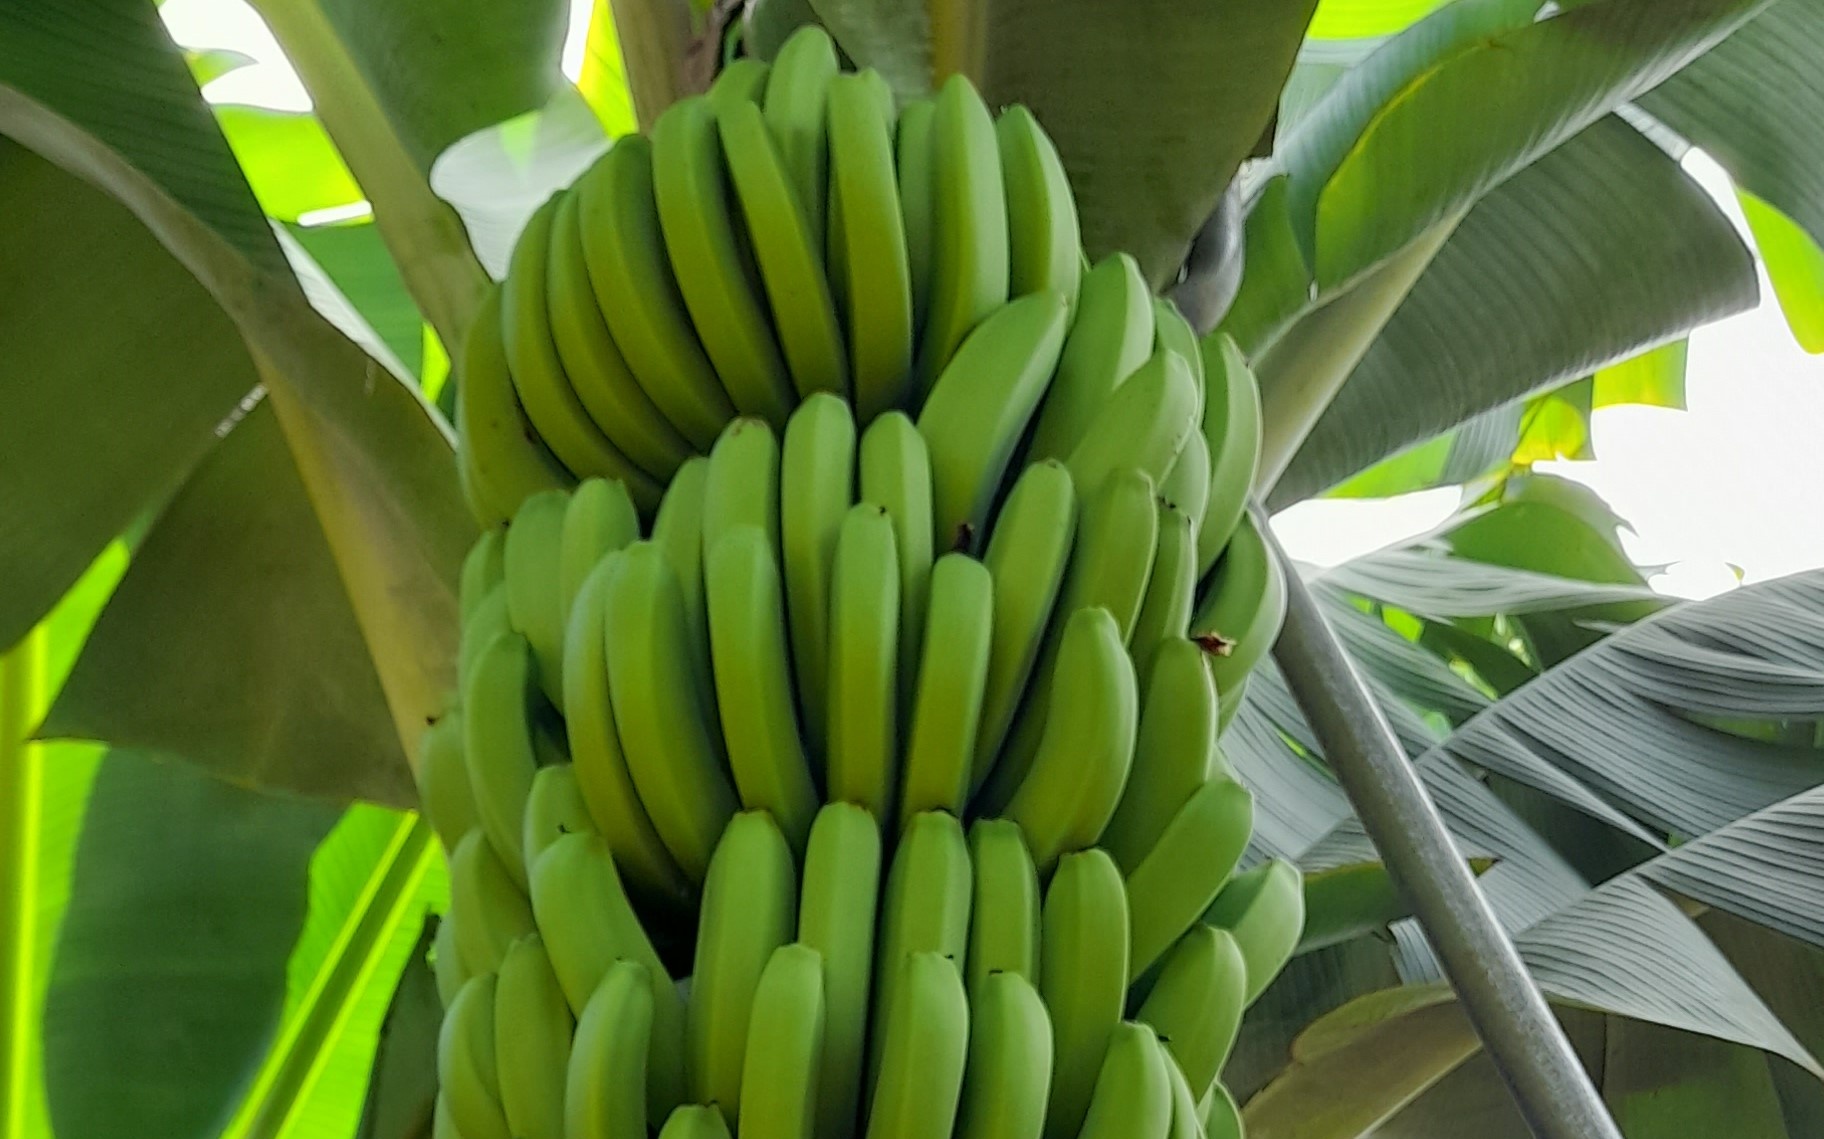
Label: Keep